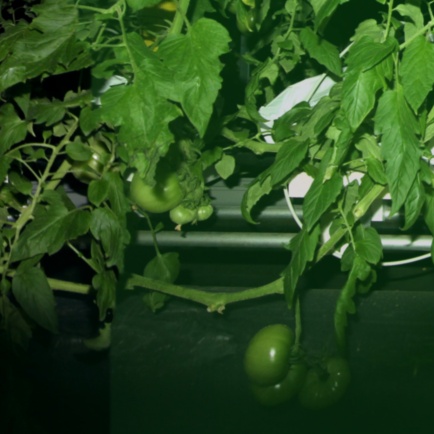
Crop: tomato